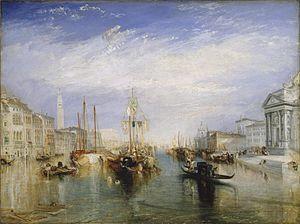
Depuis le XIXᵉ siècle, la question du commencement de l'histoire du capitalisme, de ses origines, de sa consistance et surtout de son évolution est la source de débats sociologiques, économiques et historiques majeurs.